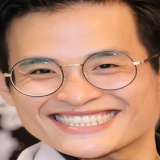
ca sĩ Hà Anh Tuấn